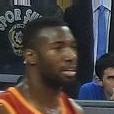
Age: 22